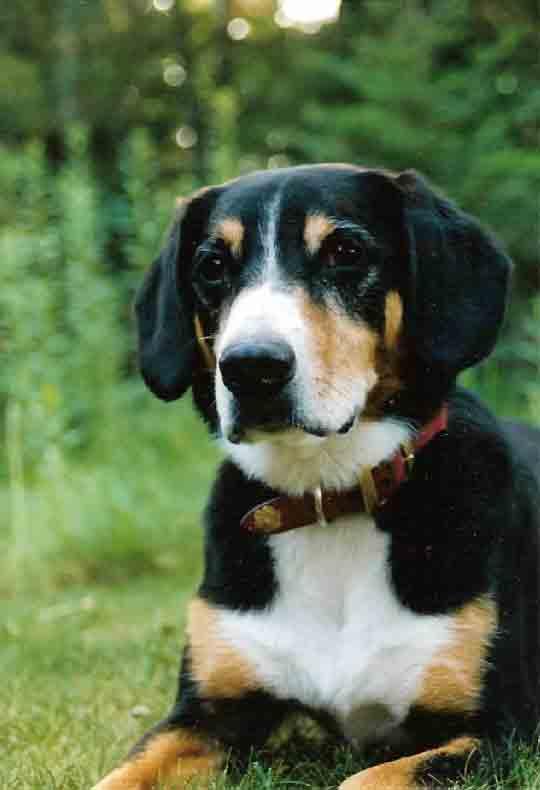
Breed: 221-n000055-EntleBucher